Orfalea College of Business

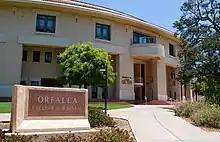

For 2024, the Orfalea College of Business received 9,713 applications and accepted 2,715 students, resulting in an acceptance rate of approximately 27.9%. The average GPA range of admitted students was 4.04 to 4.25.